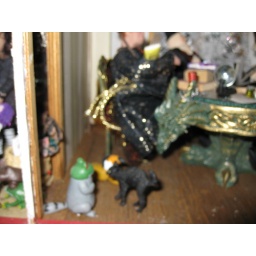
The black cat is a bit alarmed by strange creatures coming out of the twins' room.